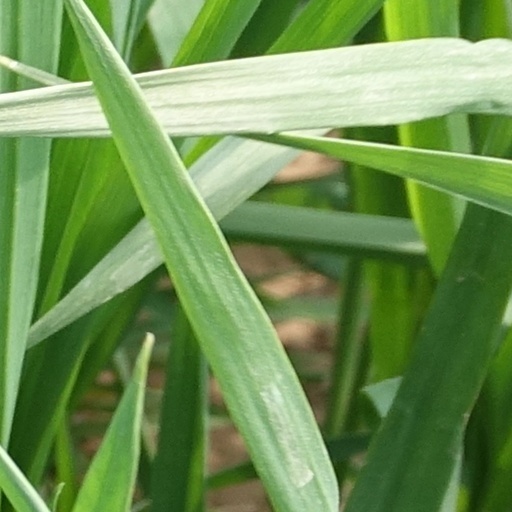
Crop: wheat